Beyond the Witch Trials

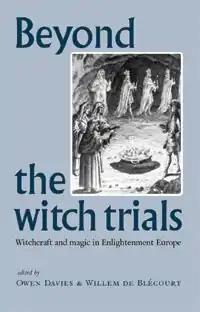
The first edition cover

Beyond the Witch Trials: Witchcraft and Magic in Enlightenment Europe is an edited volume edited by the historians Owen Davies and Willem de Blécourt. It was first published by Manchester University Press in 2004. It consists of ten essays on the continued practice of magic and the belief in witchcraft in Europe during the European Enlightenment after the end of the witch trials in the early modern period. It was accompanied by "Witchcraft Continued: Popular Magic in Modern Europe", dealing with the nineteenth and twentieth centuries, also published by Manchester University Press in 2004.